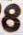
Number: 8